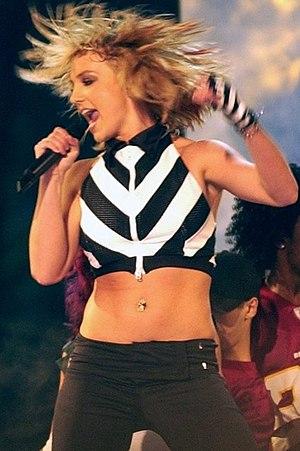
Britney Jean Spears, née le 2 décembre 1981 à McComb, est une chanteuse, danseuse, actrice, femme d'affaires et icône culturelle américaine.
Bravo Otto est un prix attribué depuis 1957 par les lecteurs du magazine allemand Bravo.
La teen pop est un courant commercial de la musique pop, spécialement orientée vers le public adolescent. Il couvre des genres et des styles musicaux tels que la pop ou le rock. Les artistes de teen pop sont appelés des teen stars ou teen idols. Le style est particulièrement très populaire de 1998 à 2002, avec des artistes américains et/ou britanniques comme les Backstreet Boys, *NSYNC, les Spice Girls, Britney Spears, et Christina Aguilera, et des artistes français comme Lorie et Priscilla Betti.